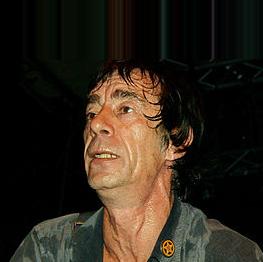
Age: 56